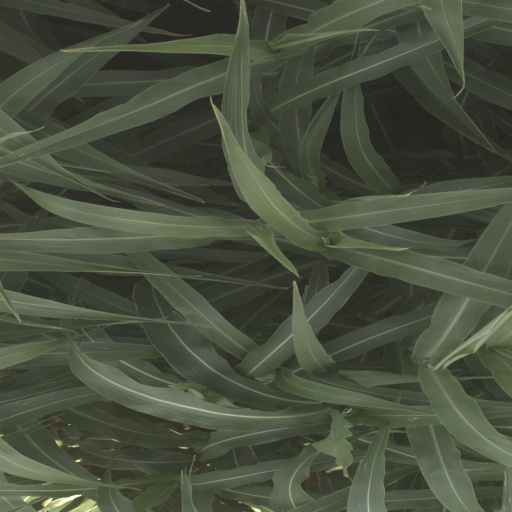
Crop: sorghum